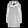
Label: Coat